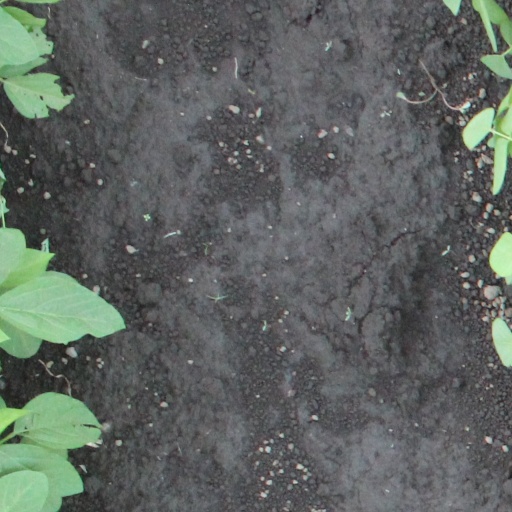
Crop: soybean